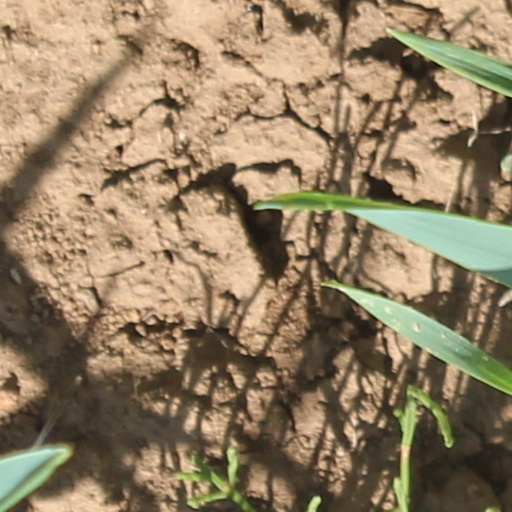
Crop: wheat